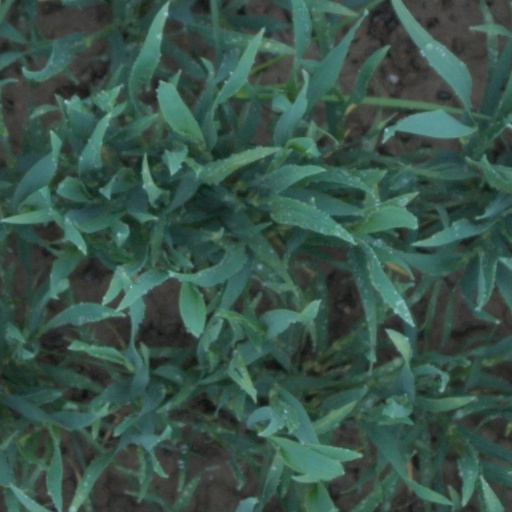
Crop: wheat